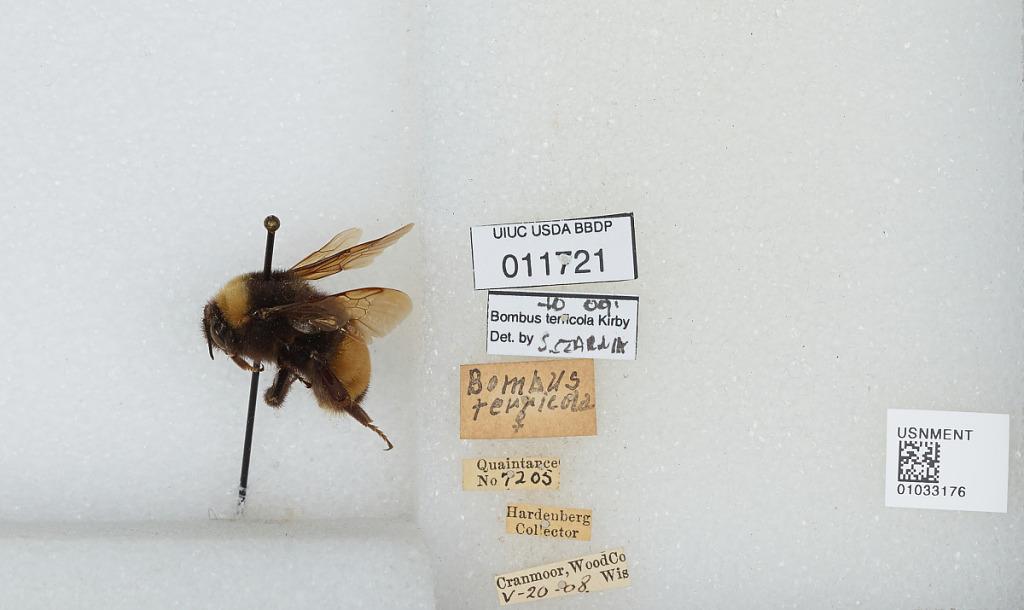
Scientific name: Bombus (Bombus) terricola Kirby
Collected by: Hardenberg
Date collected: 1908-5-20
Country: United States
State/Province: Wisconsin
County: Wood
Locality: Cranmoor
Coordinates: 44.3544, -90.0169
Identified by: Czarnik, S.